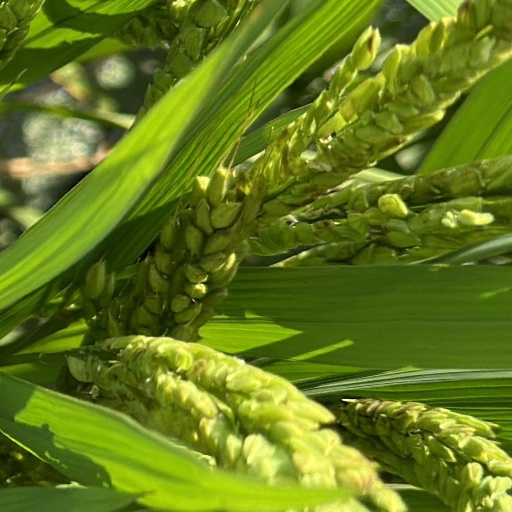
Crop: rice